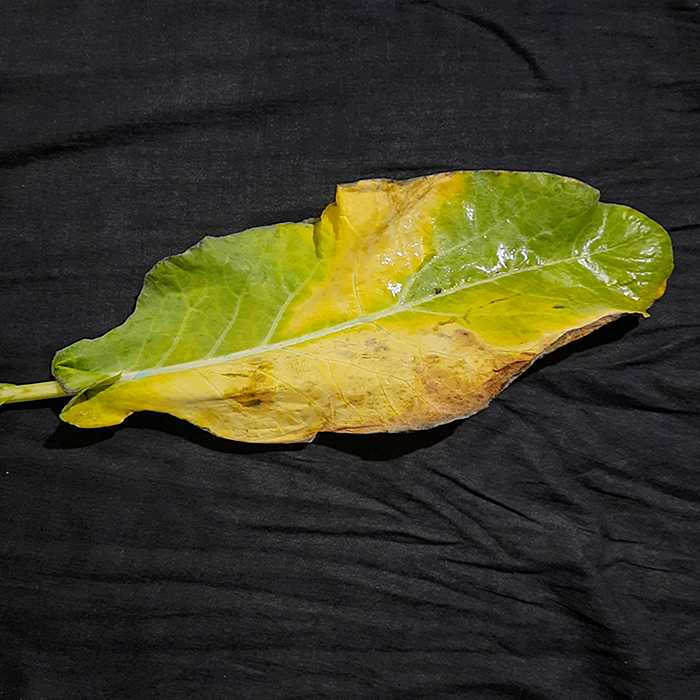
Plant: Cauliflower
Label: Black Rot